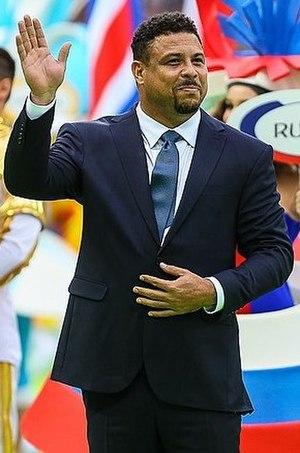
Ronaldo Luís Nazário de Lima, dit Ronaldo, né le 22 septembre 1976 à Bento Ribeiro, un quartier de Rio de Janeiro, est un footballeur international brésilien, qui évoluait au poste d'avant-centre.